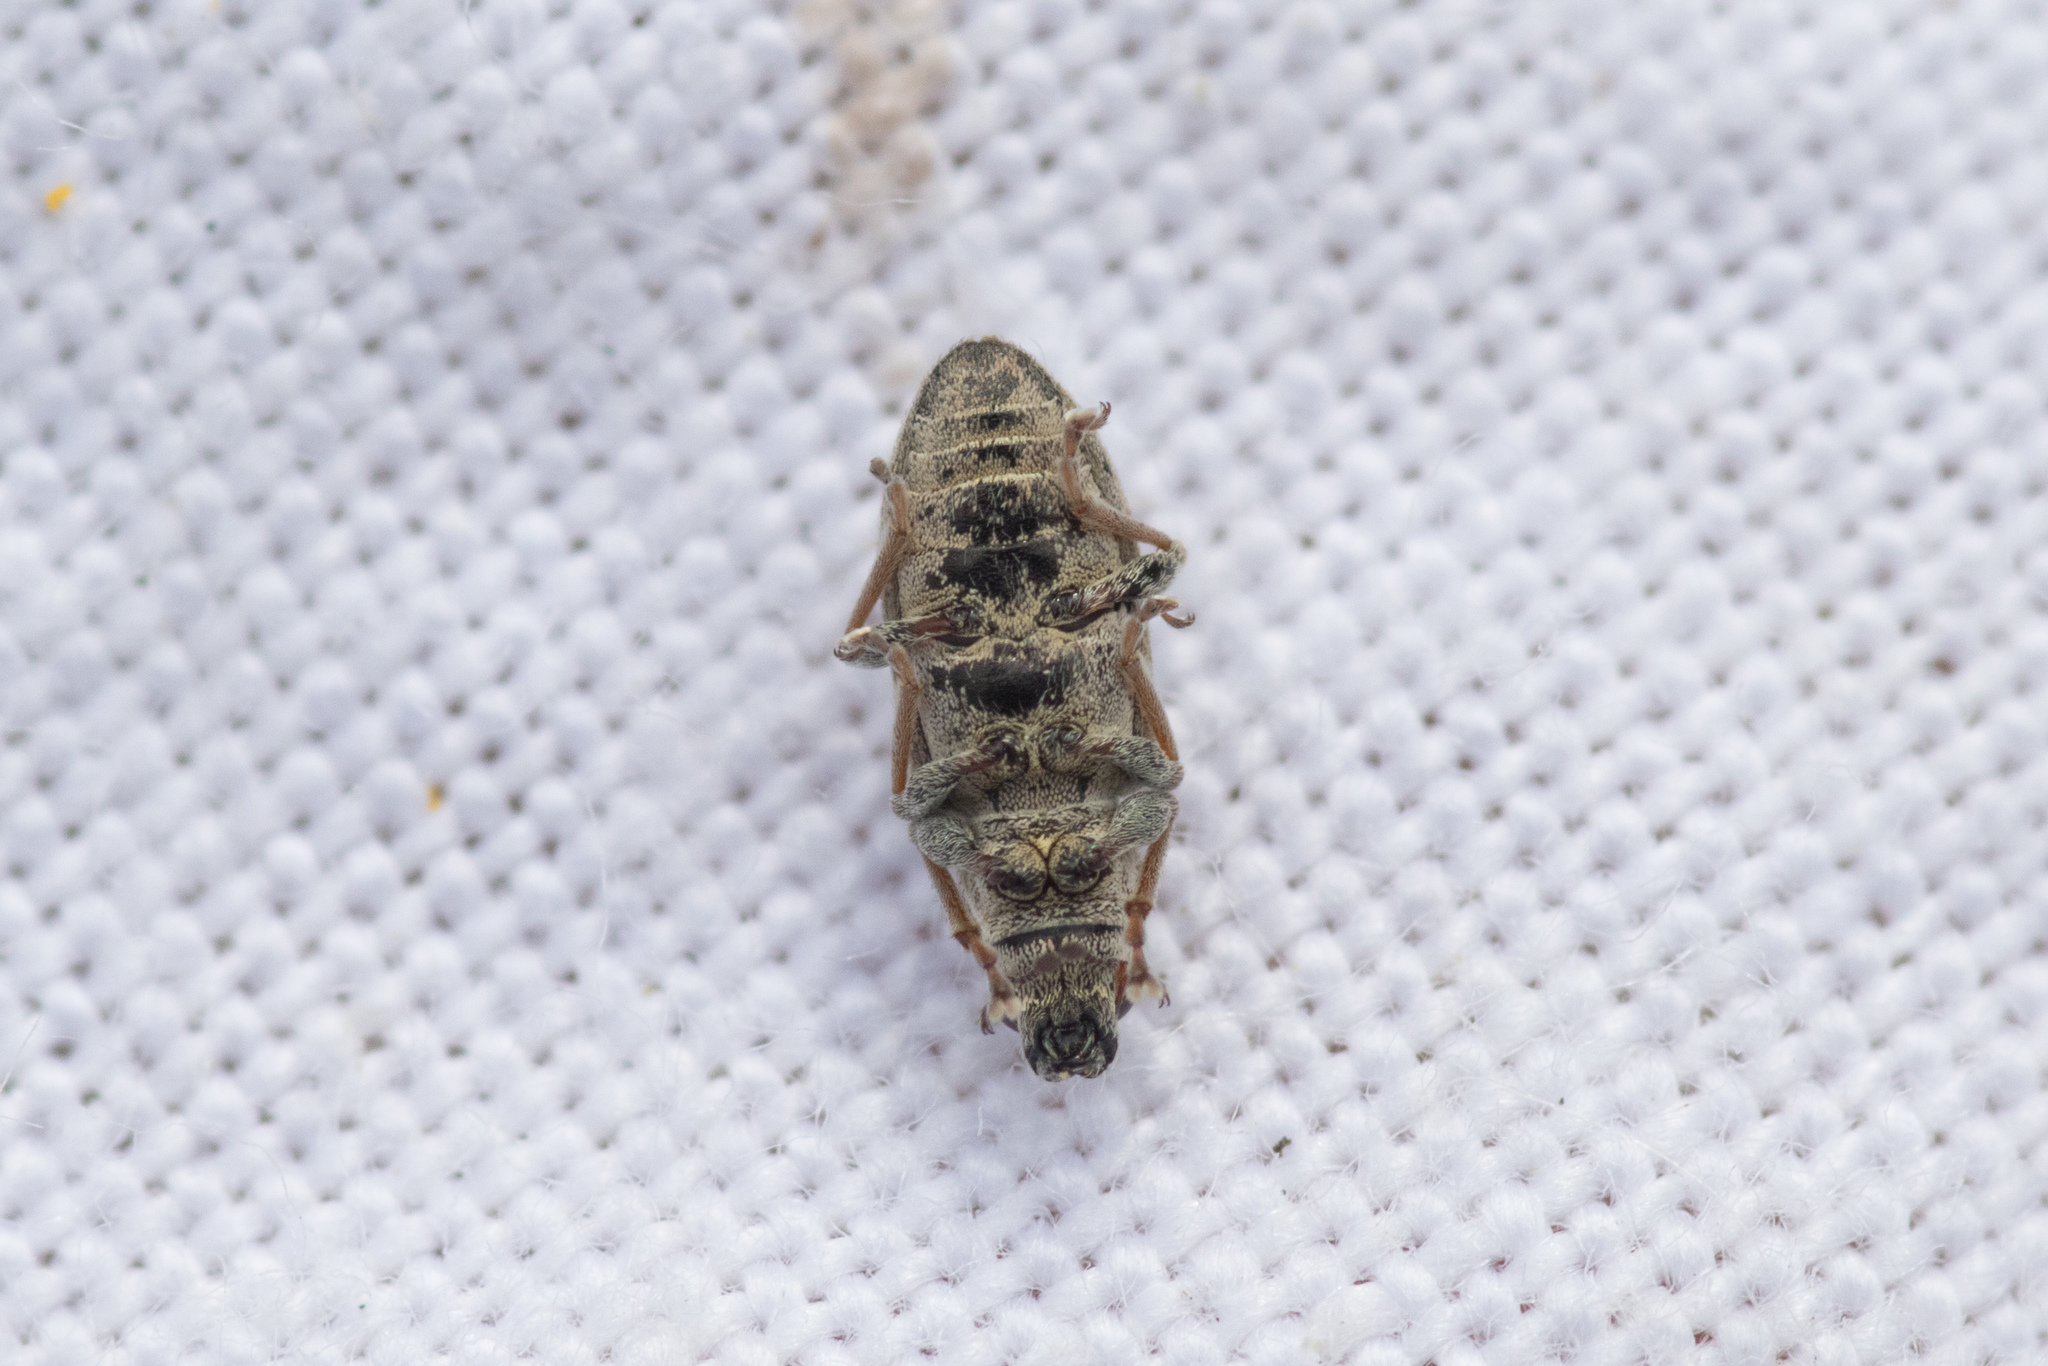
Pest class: pea_leaf_weevil